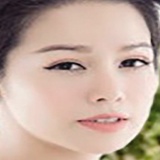
ca sĩ Nhật Kim Anh